Marxism–Leninism

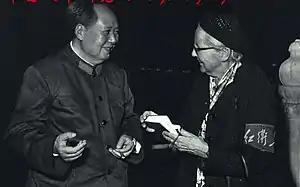
Mao Zedong with Anna Louise Strong, the American journalist who reported and explained the Chinese Communist Revolution to the West

As the Left Opposition to Stalin within the Soviet party and government, Leon Trotsky and Trotskyists argued that Marxist–Leninist ideology contradicted Marxism and Leninism in theory, therefore Stalin's ideology was not useful for the implementation of socialism in Russia. Moreover, Trotskyists within the party identified their anti-Stalinist communist ideology as Bolshevik–Leninism and supported the permanent revolution to differentiate themselves from Stalin's justification and implementation of socialism in one country.